West Lanyon Quoit

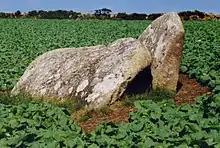
Remains of West Lanyon Quoit

West Lanyon Quoit, also known as Lower Lanyon Quoit, is the remains of a prehistoric dolmen situated in the parish of Madron in Cornwall, England . It was excavated in the late 18th century, and much of the structure has since been destroyed. On 14 December 1926 West Lanyon Quoit became a scheduled monument listed as "Portal dolmen known as West Lanyon Quoit, 380m south west of Lanyon Farm".